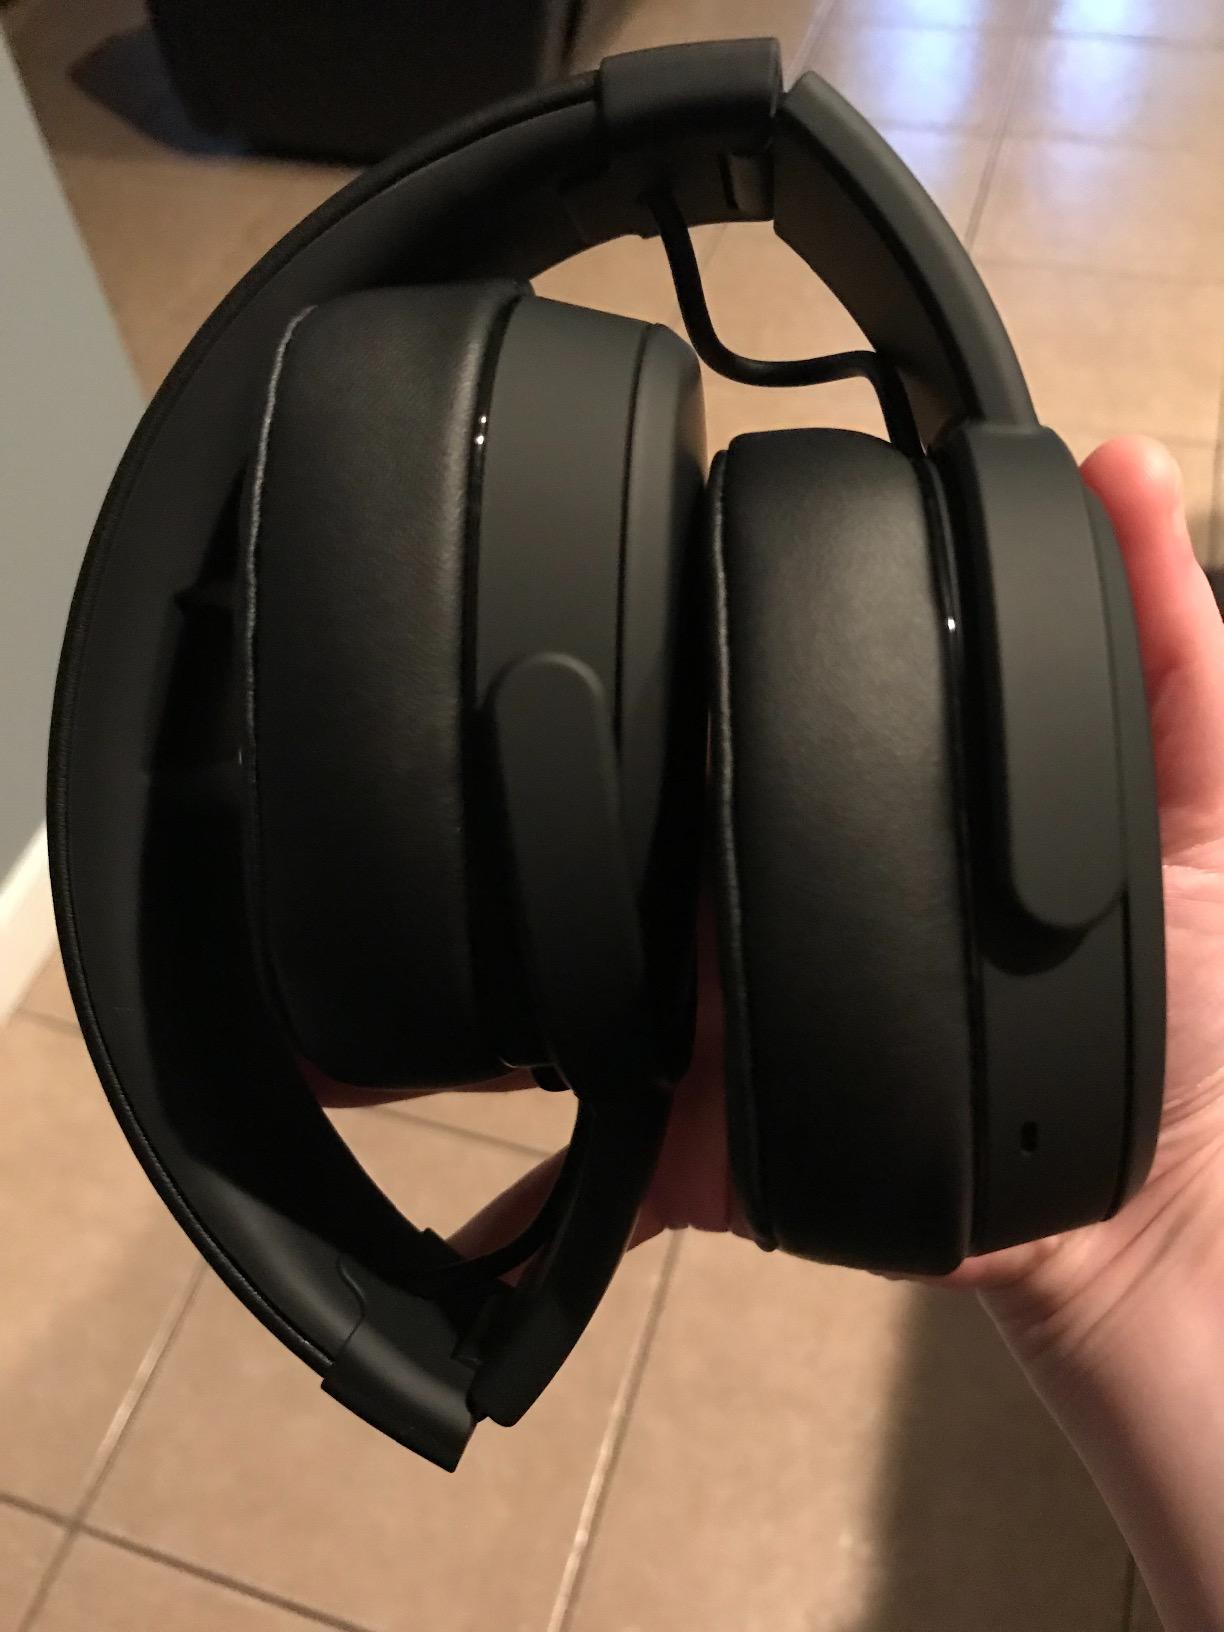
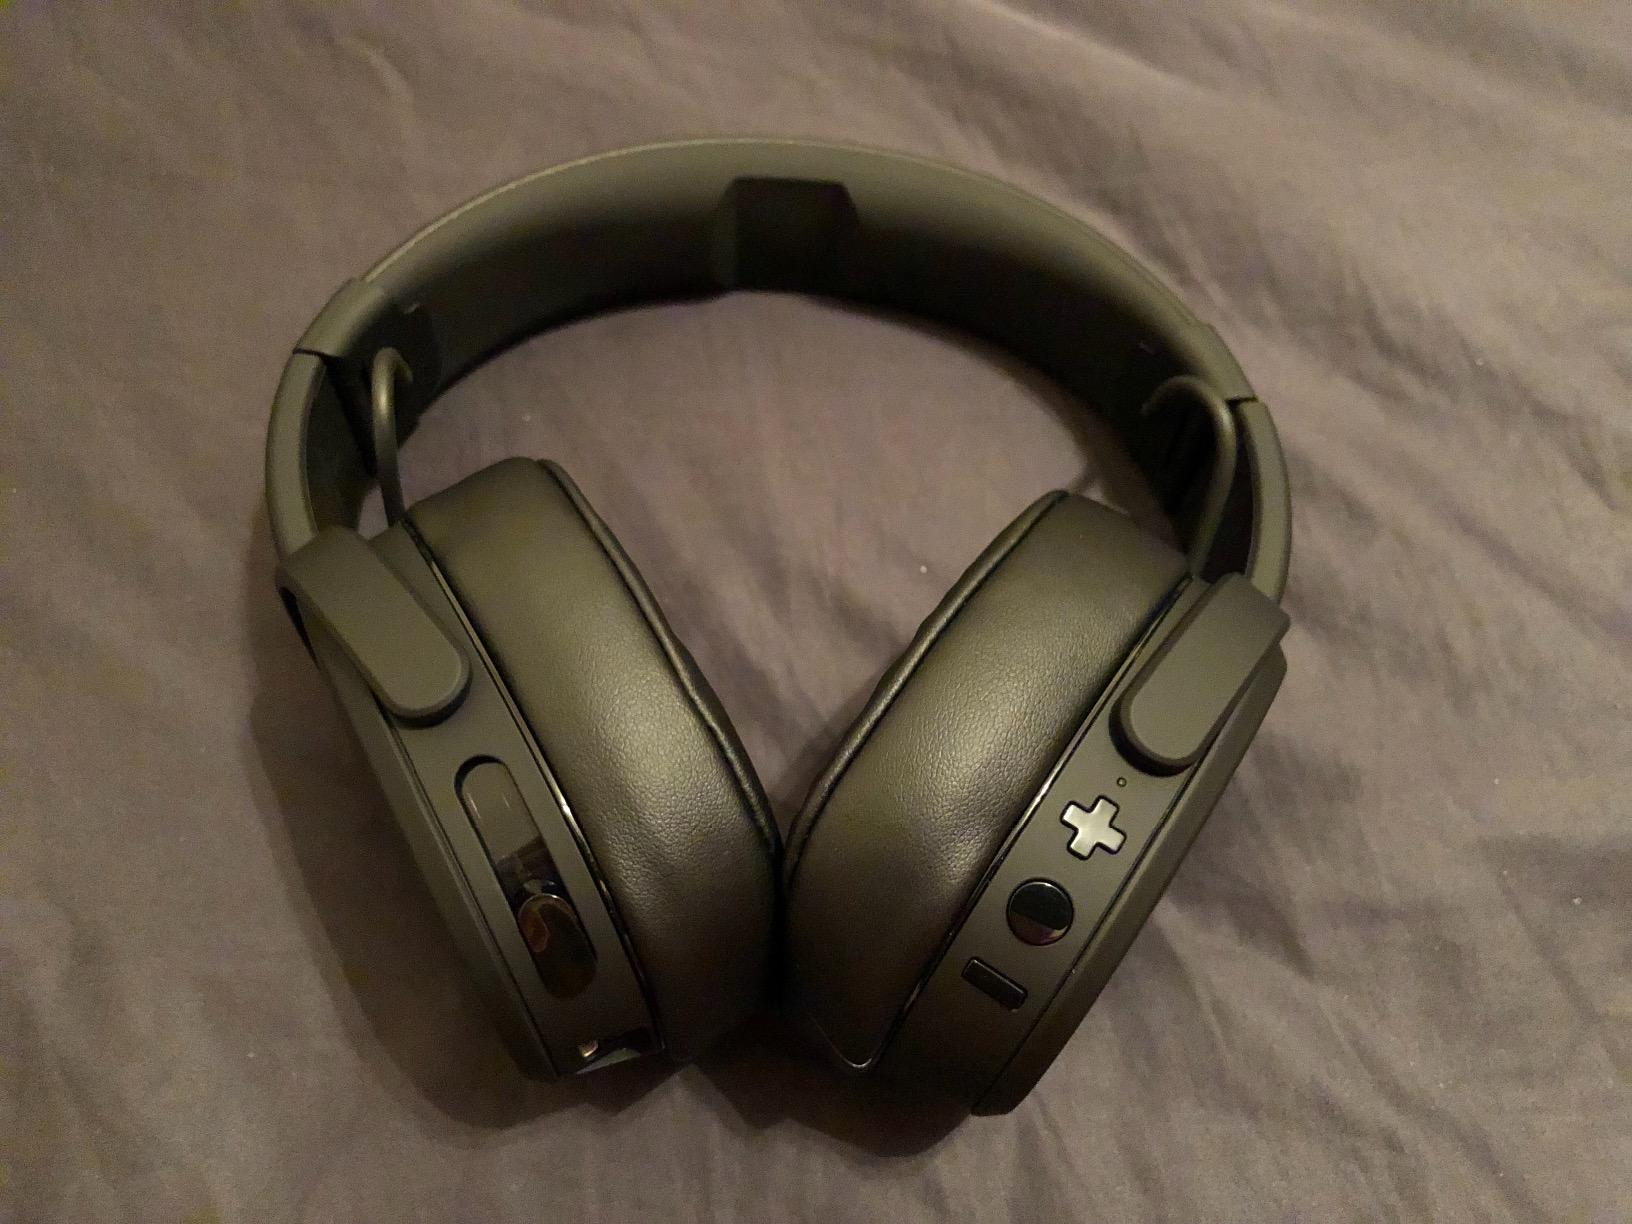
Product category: headphones
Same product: yes